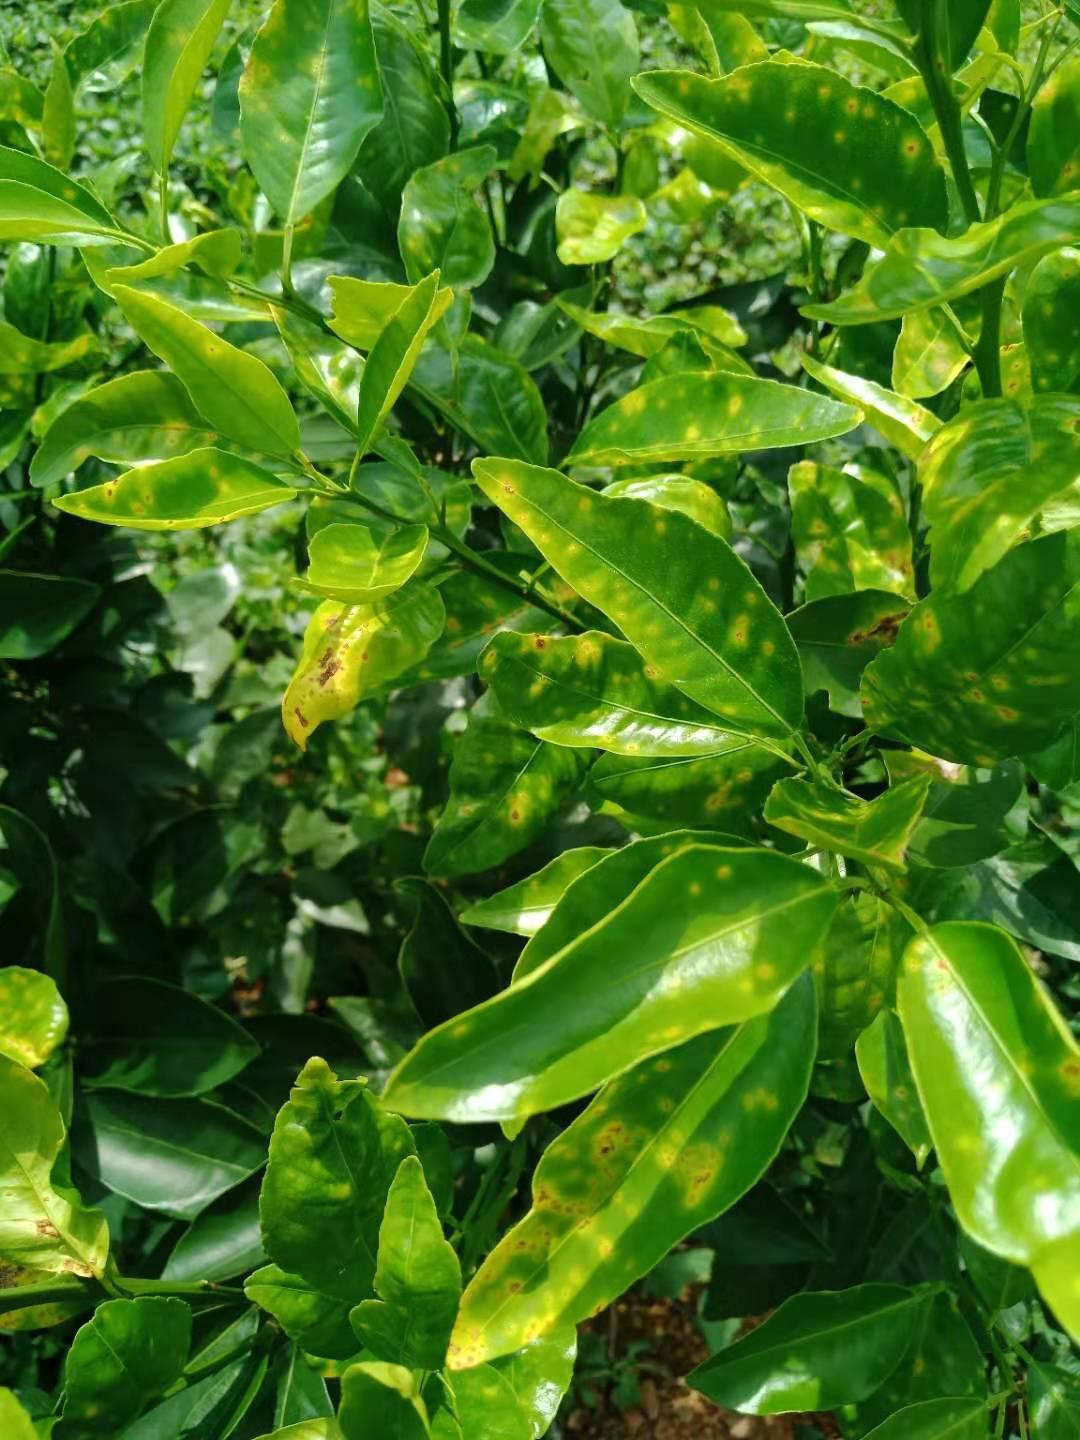
Plant: Citrus
Disease: citrus canker